Jiehua

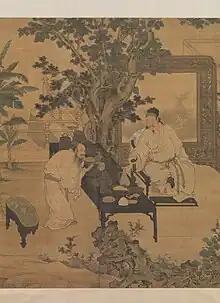

Hailing from Dantu in present-day Zhenjiang, Jiangsu Province, Du Jin established himself as a prominent figure in Ming dynasty painting, excelling in figure painting, "jiehua", and landscape painting. Due to the decline of "jiehua" popularity in the Ming era, Du Jin, along with his "jiehua" contemporaries, shifted their focus towards creating intimate and intricate representations within small, interior spaces. A prime example of this approach can be seen in his work “Enjoying Antiquity” which stands in stark contrast to the architectural clarity that characterized "jiehua" during the earlier Yuan dynasty. Notably, Du Jin’s "jiehua" elevated figural paintings to the forefront and relegated architectural structures to the role of background elements contextualizing his figurative and narrative subjects, thereby expanding the artistic range of this art form. In contrast to the resurgence of colorful palettes in Ming dynasty artwork, Du Jin continued the Yuan-"jiehua" tradition of the monochrome "baimiao" technique, a brush technique that produces a finely controlled, supple ink outline drawing without any color or wash embellishment, while his deep appreciation for the fine-line style of Southern Song painters further showcased his versatility and artistic range as a "jiehua" artist.